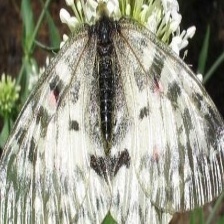
Species: CLODIUS PARNASSIAN